Women in the military by country

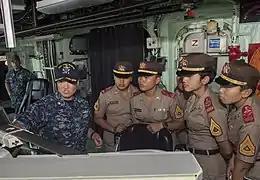
Female cadets of the Indonesian Naval Academy tour the USS Fort Worth on CARAT Indonesia 2015

After the 1979 revolution, women were used in Islamic republic military for different wars, for example Women in the Iran–Iraq War. armed forces also used women in quelling 2023 protests deployed as female special forces.